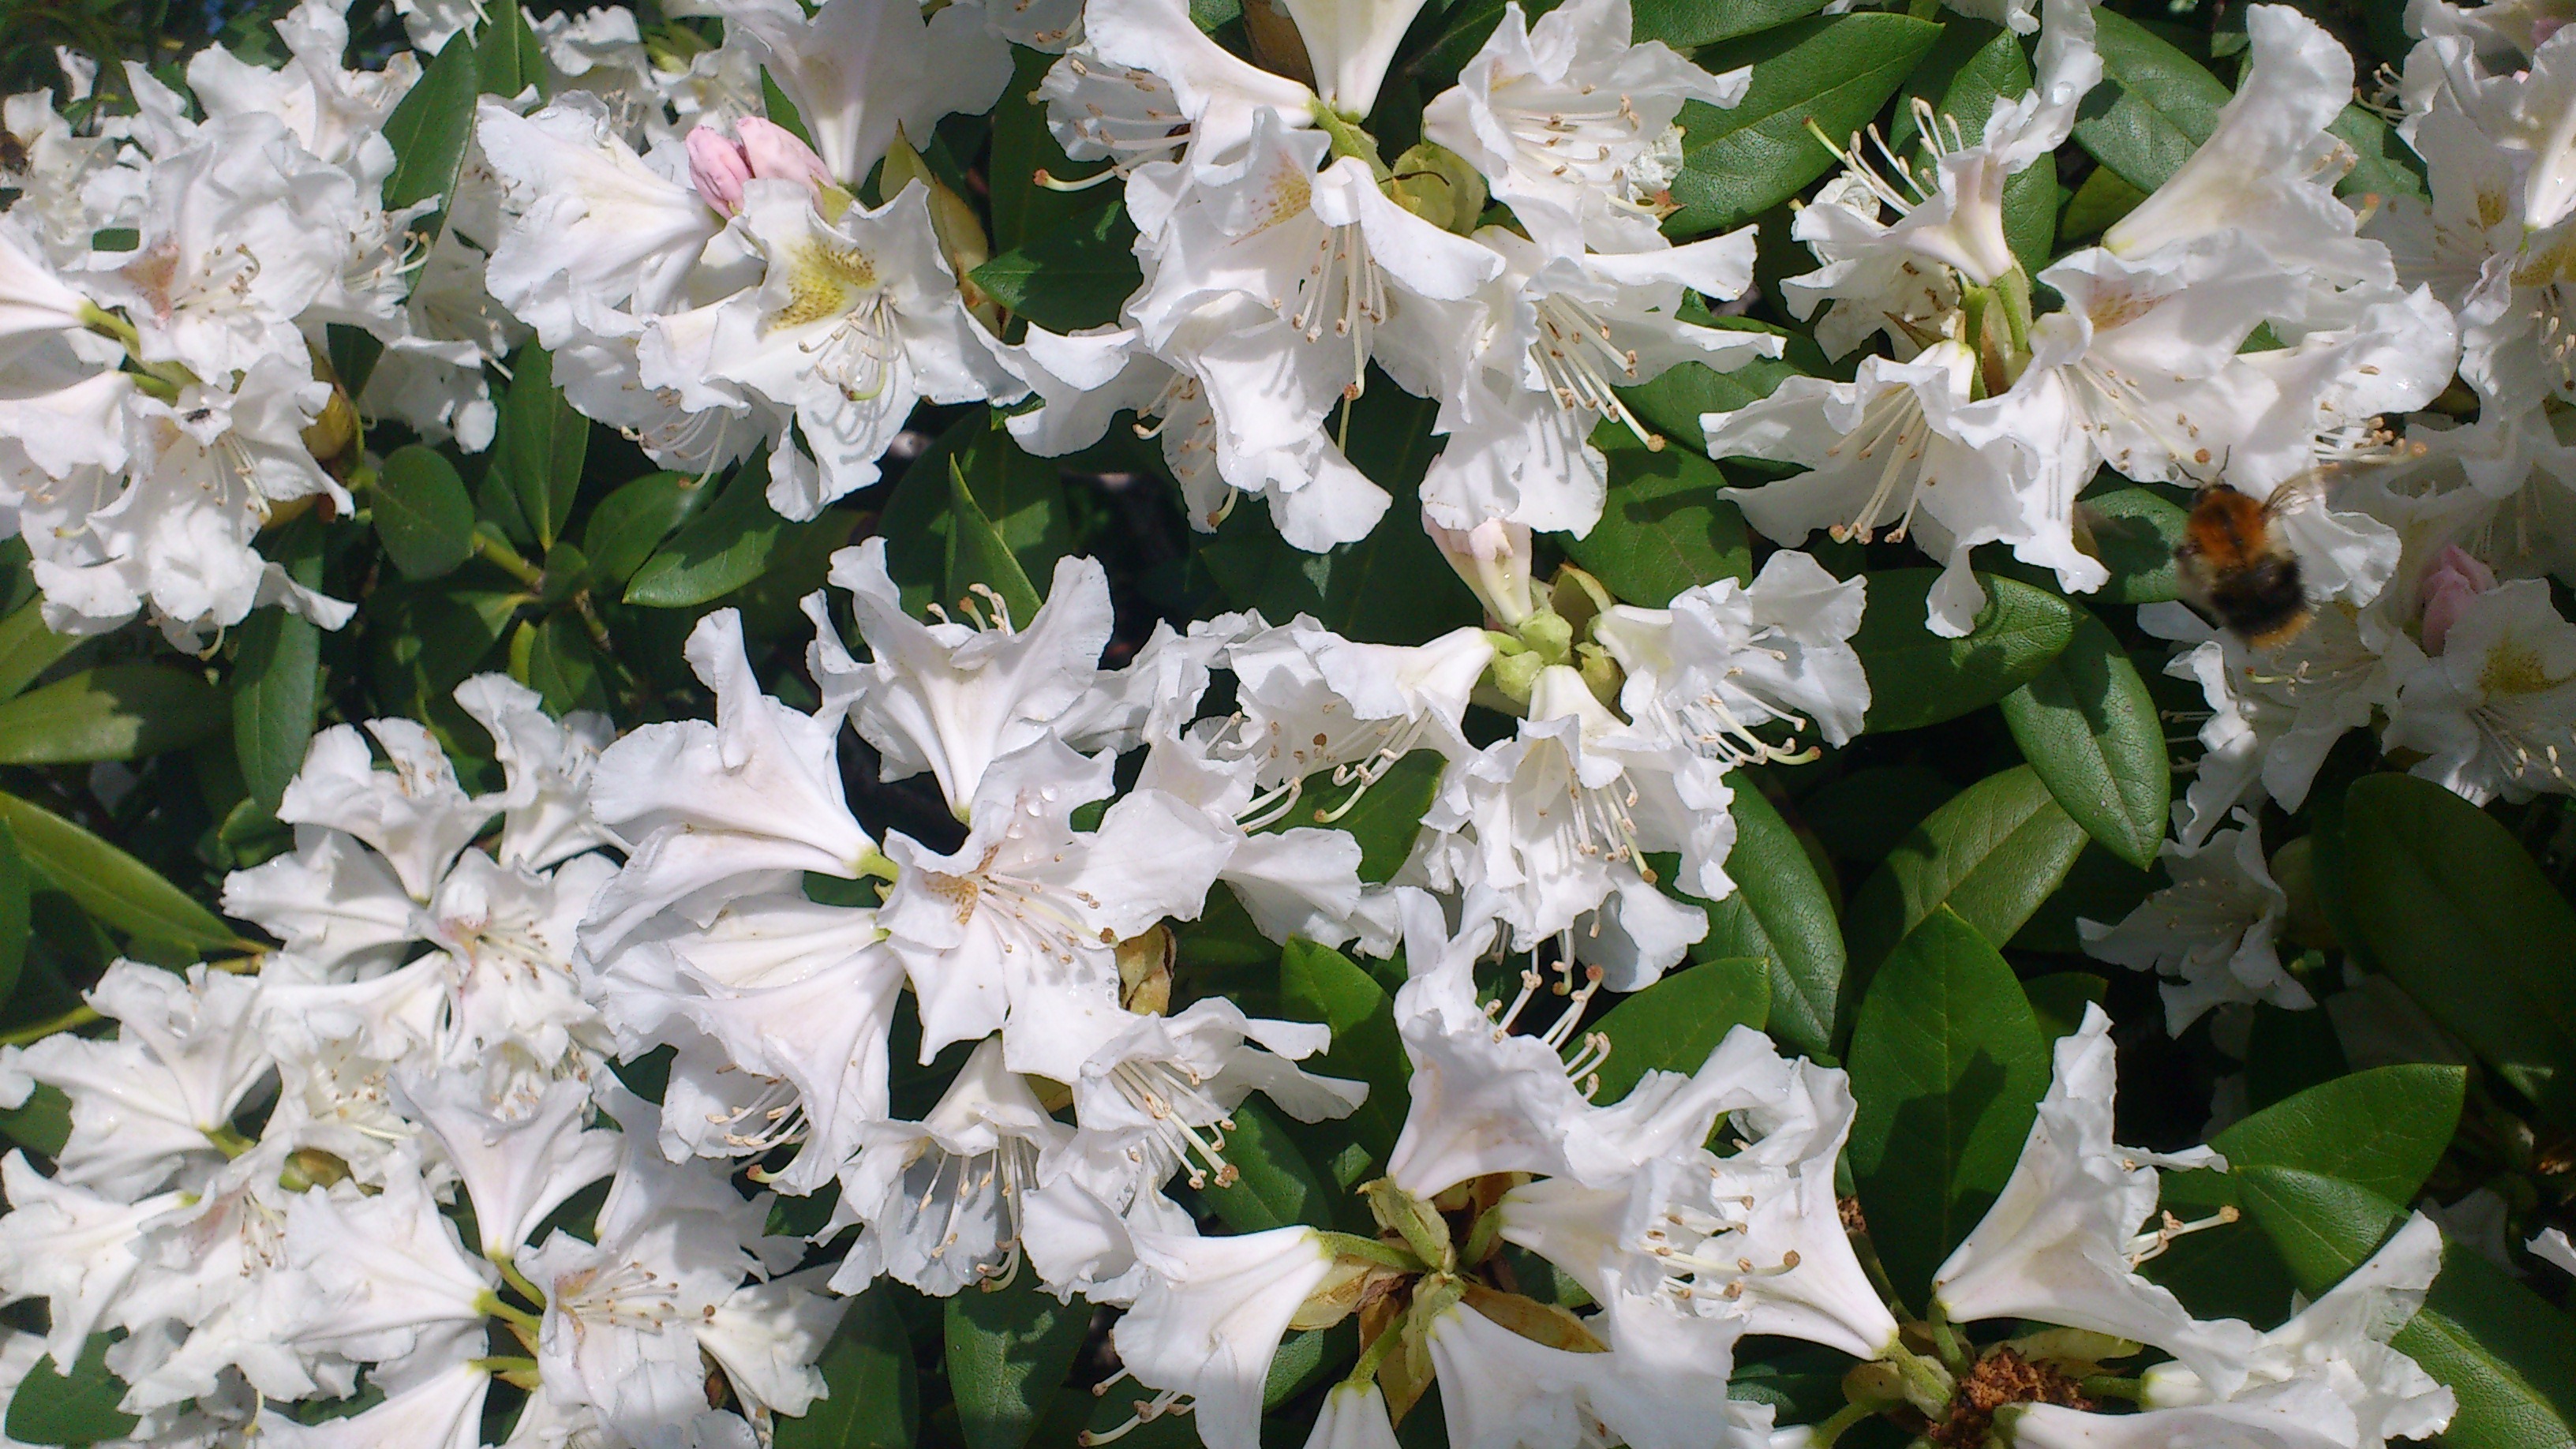
branch, blossom, plant, flower, bloom, botany, garden, flora, shrub, rhododendron, azalea, flowering plant, woody plant, land plant